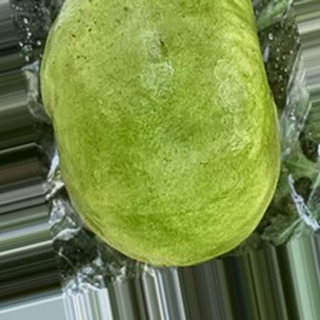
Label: healthy_guava